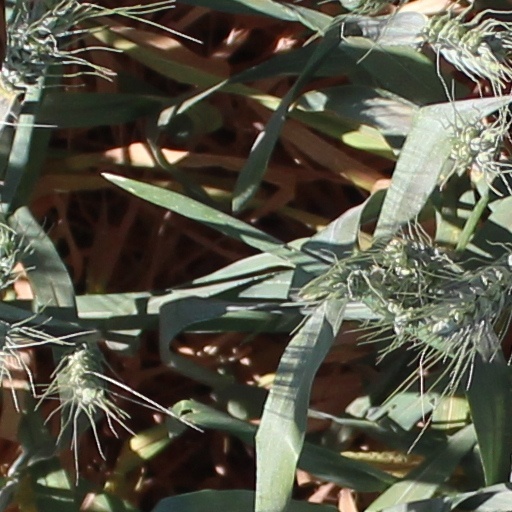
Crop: wheat